Bradford

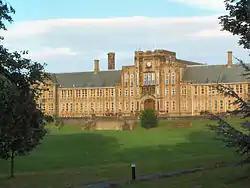
Bradford Grammar School

There are some fine Victorian buildings: apart from the abundance of mills, there is the City Hall (with statues of rulers of England unusually including Oliver Cromwell), the former Wool Exchange, and a large Victorian cemetery at Undercliffe. Little Germany is a splendid Victorian commercial district just east of the city centre. Its name comes from 19th-century German Jewish immigrants who ran businesses from some of the many listed buildings. Following decades of decay, there have been successful conversions to office and residential use. Paper Hall was saved from demolition and renovated in the 1990s and in mid-2005 renovation began on the prominent Eastbrook Hall in Little Germany. This was opened as luxury apartments by Prince Charles in autumn 2008. Bradford also has a number of architecturally historic hotels that date back to the establishment of the two railway lines into the city centre, back in Victorian times. The Victoria Hotel and the Midland Hotel were built to accommodate business travellers to the city during the height of the woollen trade.